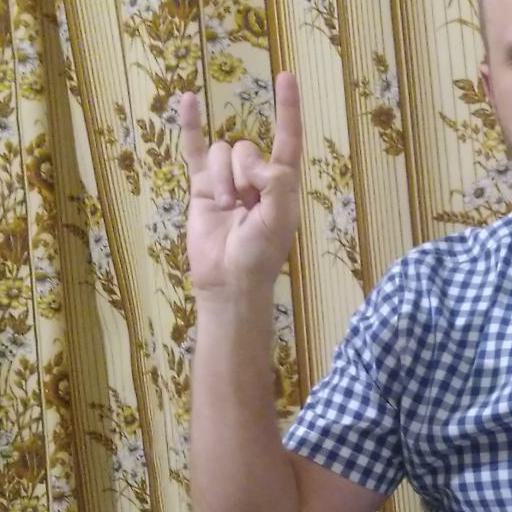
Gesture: rock